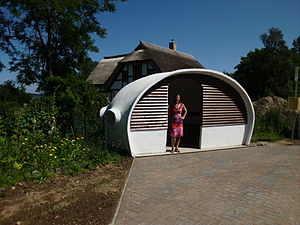
Buschvitz / Seværdigheder
Buschvitz er en kommune i det nordøstlige Tyskland, beliggende ca. 5 km nordøst for Bergen auf Rügen på øen Rügen. Kommunen er en del af Landkreis Vorpommern-Rügen. Landkreis Vorpommern-Rügen ligger i delstaten Mecklenburg-Vorpommern. Kommunen er beliggende i udkanten af landområdet Muttland ved Kleiner Jasmunder Bodden.